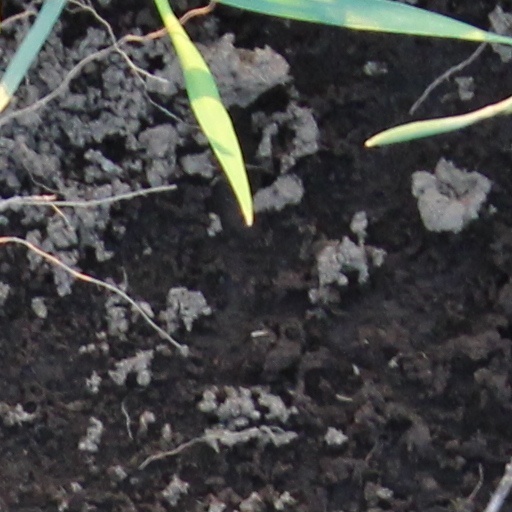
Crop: wheat